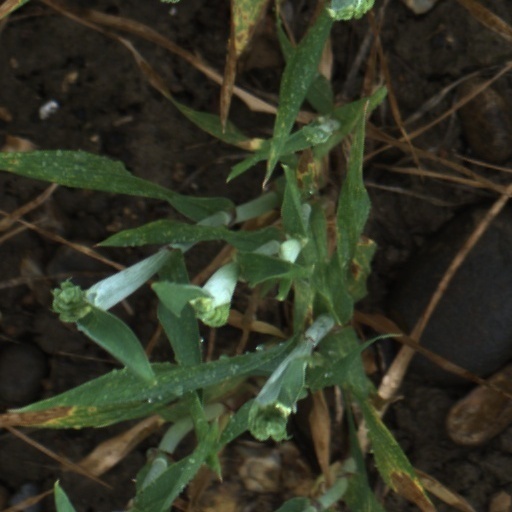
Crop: wheat